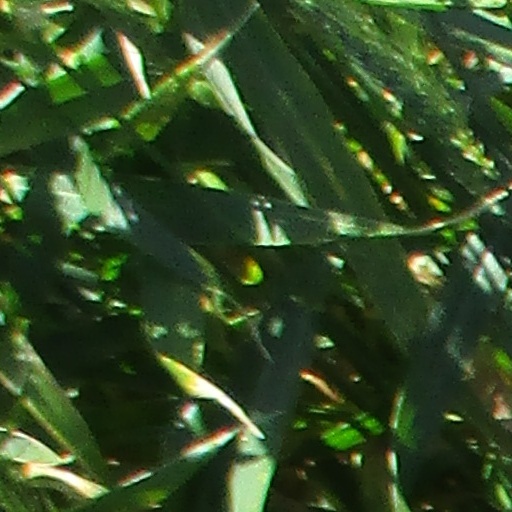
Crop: wheat